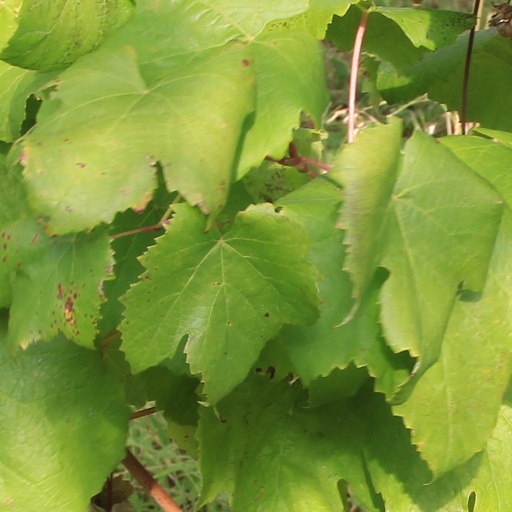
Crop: grape